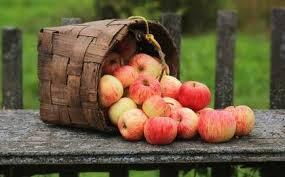
Label: apples